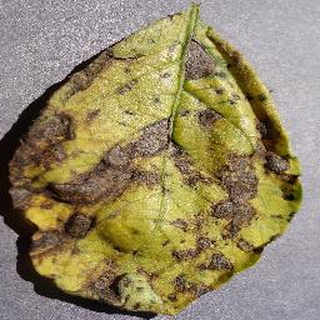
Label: potato_early_blight